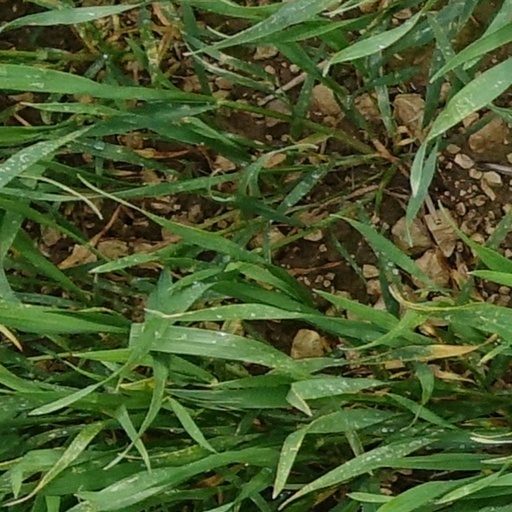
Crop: wheat